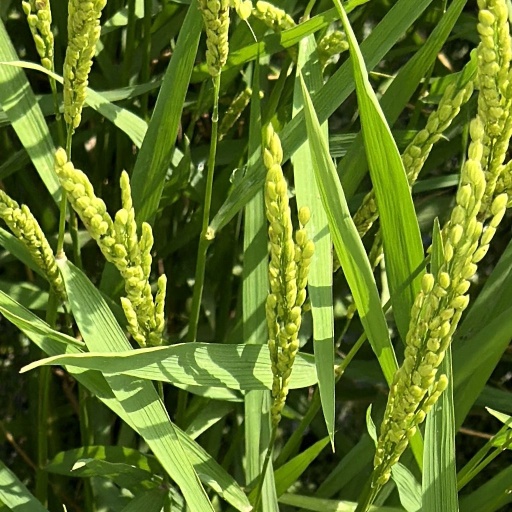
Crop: rice